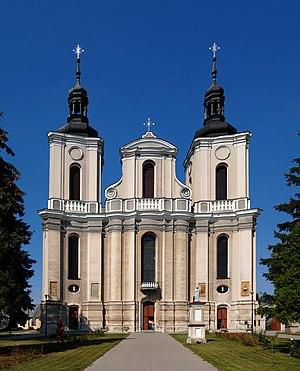
Wola Gułowska est un village polonais de la gmina d'Adamów dans le powiat de Łuków de la voïvodie de Lublin dans l'est de la Pologne.